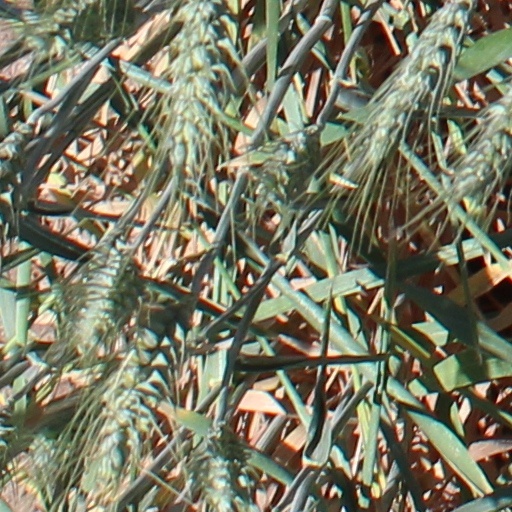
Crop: wheat